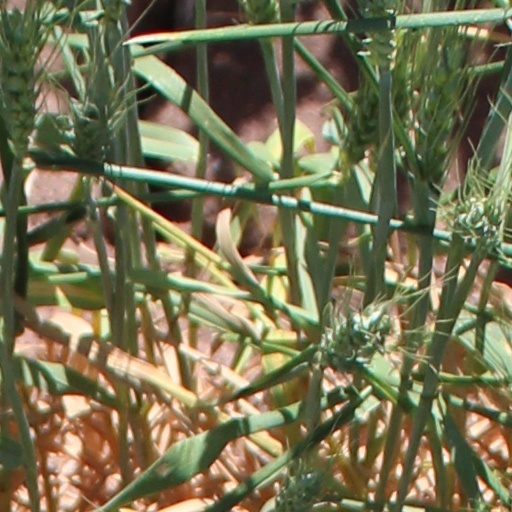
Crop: wheat